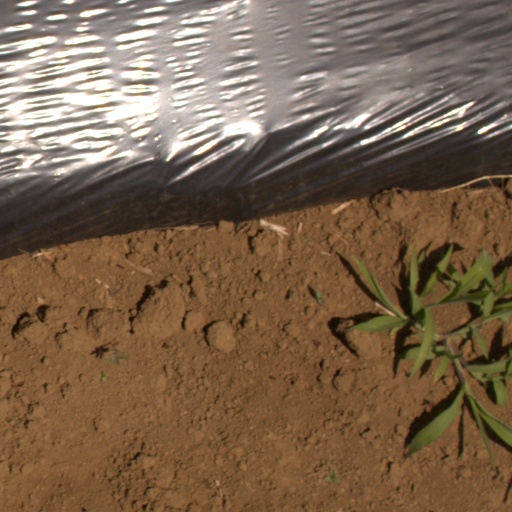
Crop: Jerusalem artichoke